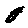
Label: 0